Smögen Whisky

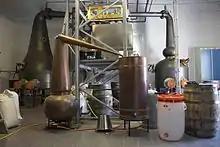
The stills at Smögen Whisky

Smögen Whisky is a distillery in Sweden which produces single malt whisky and gin. Established in 2009 by Pär Caldenby, a lawyer, whisky enthusiast and author of "Enjoying Malt Whisky", the Smögen Distillery produced its first spirit in 2010 after receiving a grant of almost a million Swedish krona from the government. The distillery is located on a farm near Hunnebostrand, on the west coast of Sweden, north of Gothenburg. The distillery is named after Smögen Island, which is nearby. Designed largely by Pär Caldenby the distillery has a 900-litre wash still, a 600-litre spirit still, and a production capacity of 35000 litres. The first bottling, of a three-year-old cask strength single malt whisky, took place in 2013. The whisky, "Smögen Primör", won a silver medal at the 2014 Stockholm Beer and Whisky Festival.